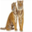
Label: tiger